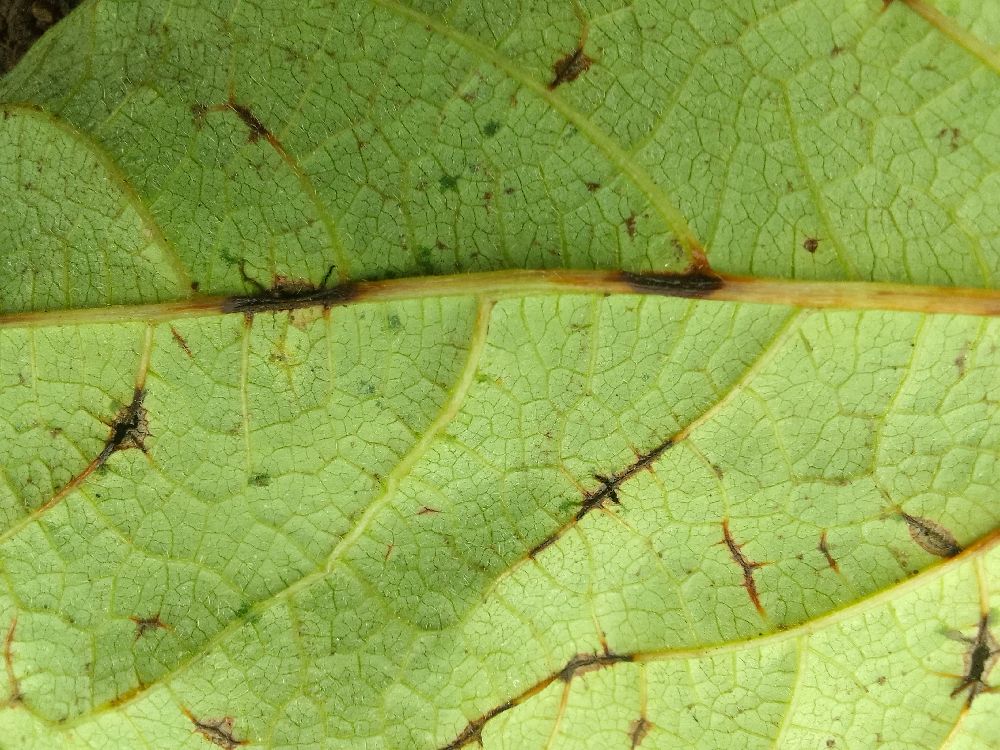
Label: anthracnose